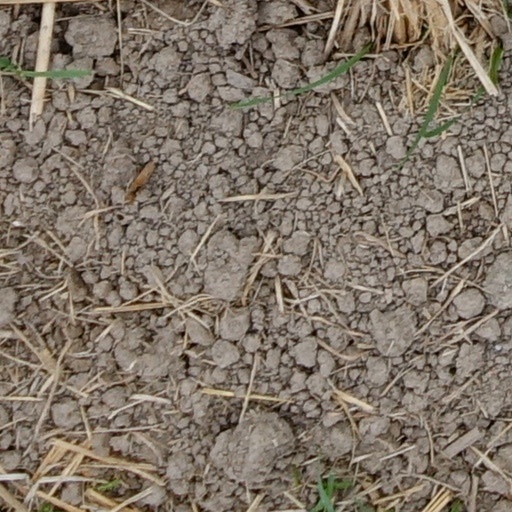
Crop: wheat